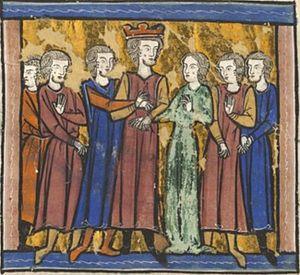
Mariage de Gui de Lusignan et de la sibylle de Jérusalem